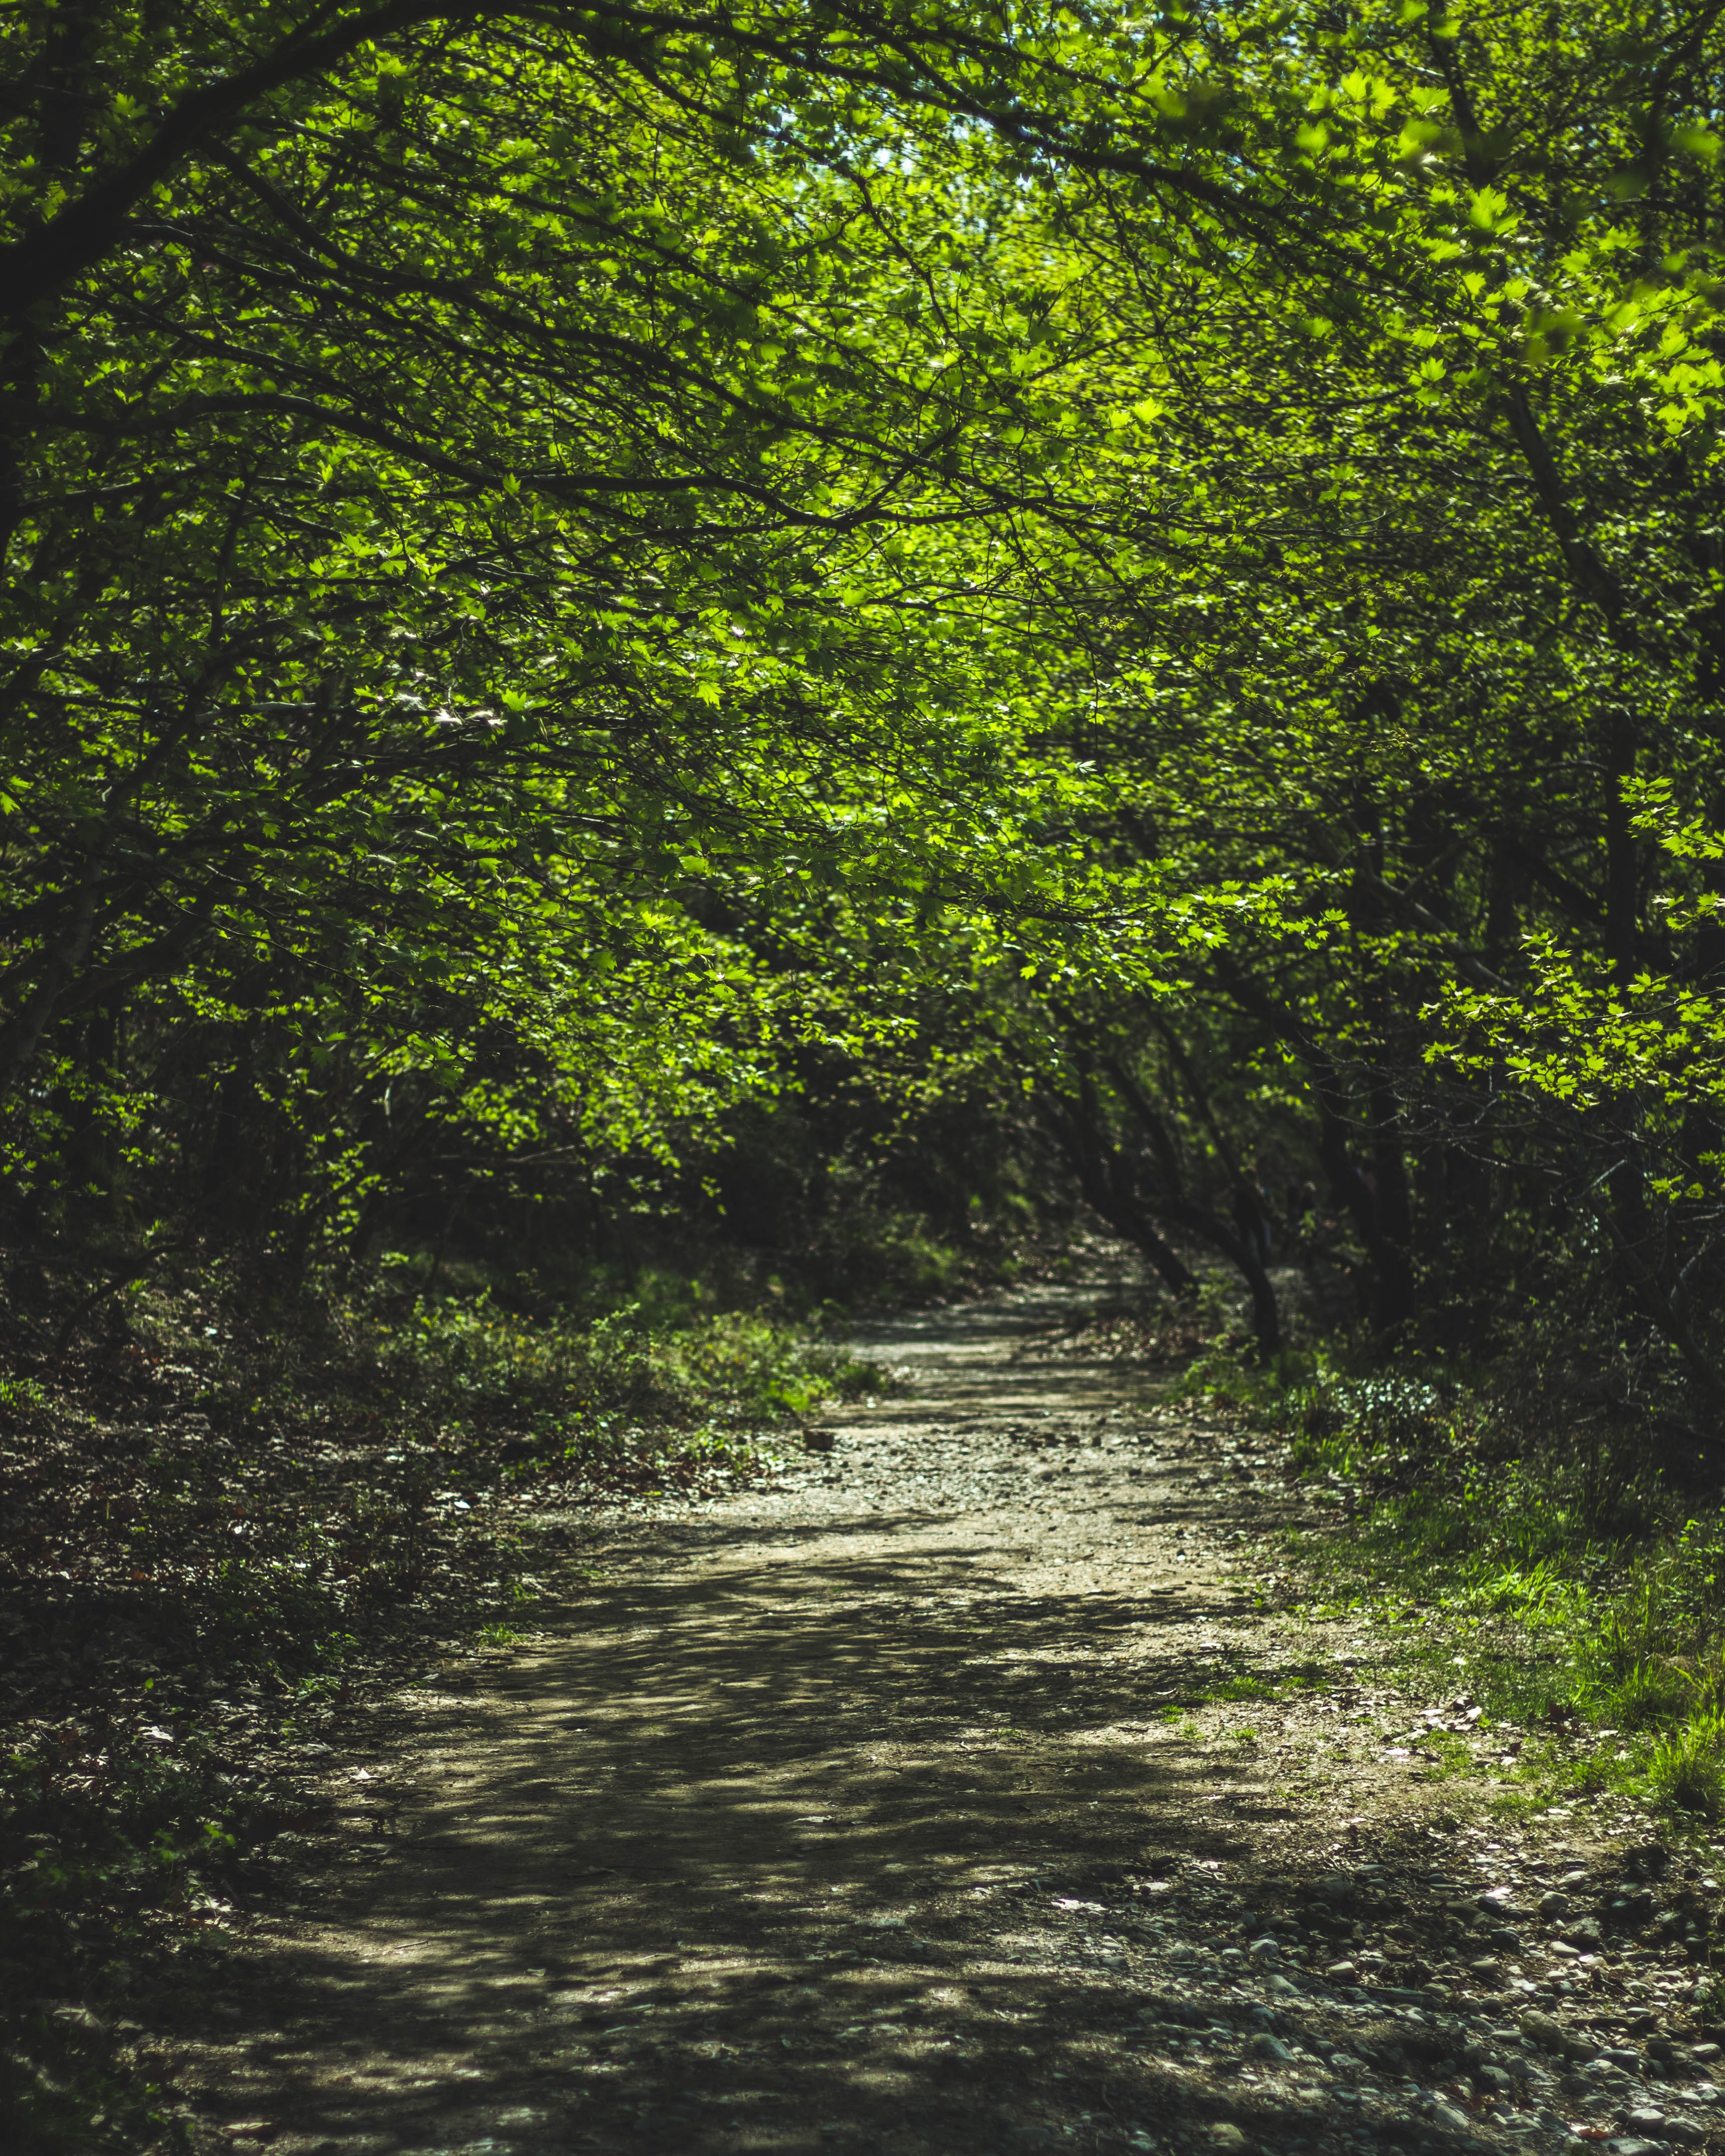
green, vegetation, water, tree, nature, natural landscape, nature reserve, natural environment, river, leaf, watercourse, waterway, grass, bank, forest, plant, woody plant, sunlight, biome, stream, spring, branch, riparian forest, woodland, landscape, road, old growth forest, trail, jungle, creek, deciduous